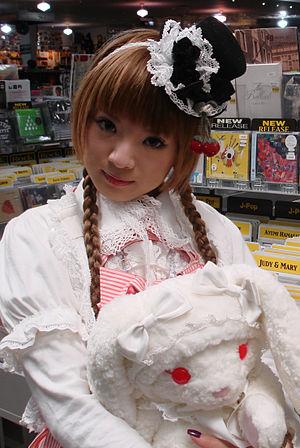
La mode Lolita est une mode vestimentaire japonaise visible plus particulièrement dans les rues de Tokyo mais qui s'est exportée à travers le monde. La mode lolita comprend elle-même divers courants/branches, dont le Sweet Lolita, le Classical Lolita et le Gothic Lolita pour les plus connus. Les adeptes de cette mode sont très majoritairement féminines, bien que de plus en plus d'hommes portent aussi cette mode.